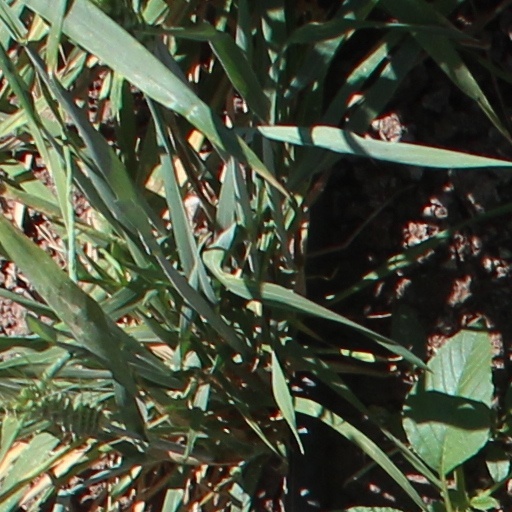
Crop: wheat